Palazzo dei Convertendi

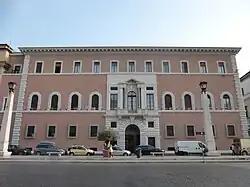
The building's main facade along Via della Conciliazione

Palazzo dei Convertendi (also Palazzo della Congregazione per le Chiese orientali) is a reconstructed Renaissance palace in Rome. It originally faced the Piazza Scossacavalli, but was demolished and rebuilt along the north side of Via della Conciliazione, the wide avenue constructed between 1936 and 1950, which links St Peter's Basilica and the Vatican City to the centre of Rome. The palace is famous as the last home of the painter Raphael, who died there in 1520.